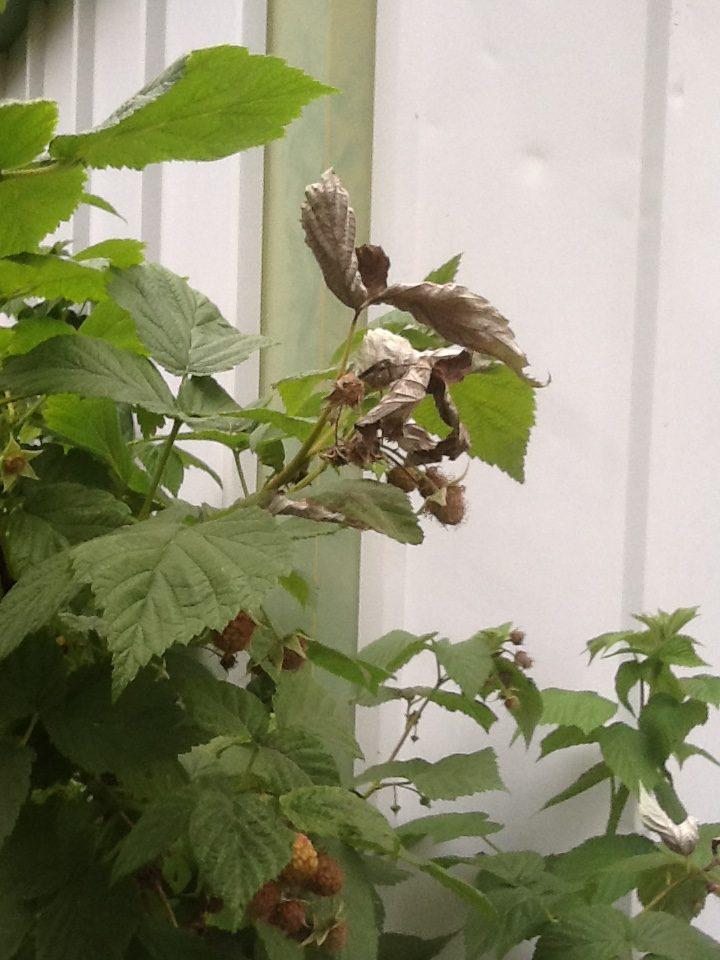
Plant: Raspberry
Disease: raspberry fire blight